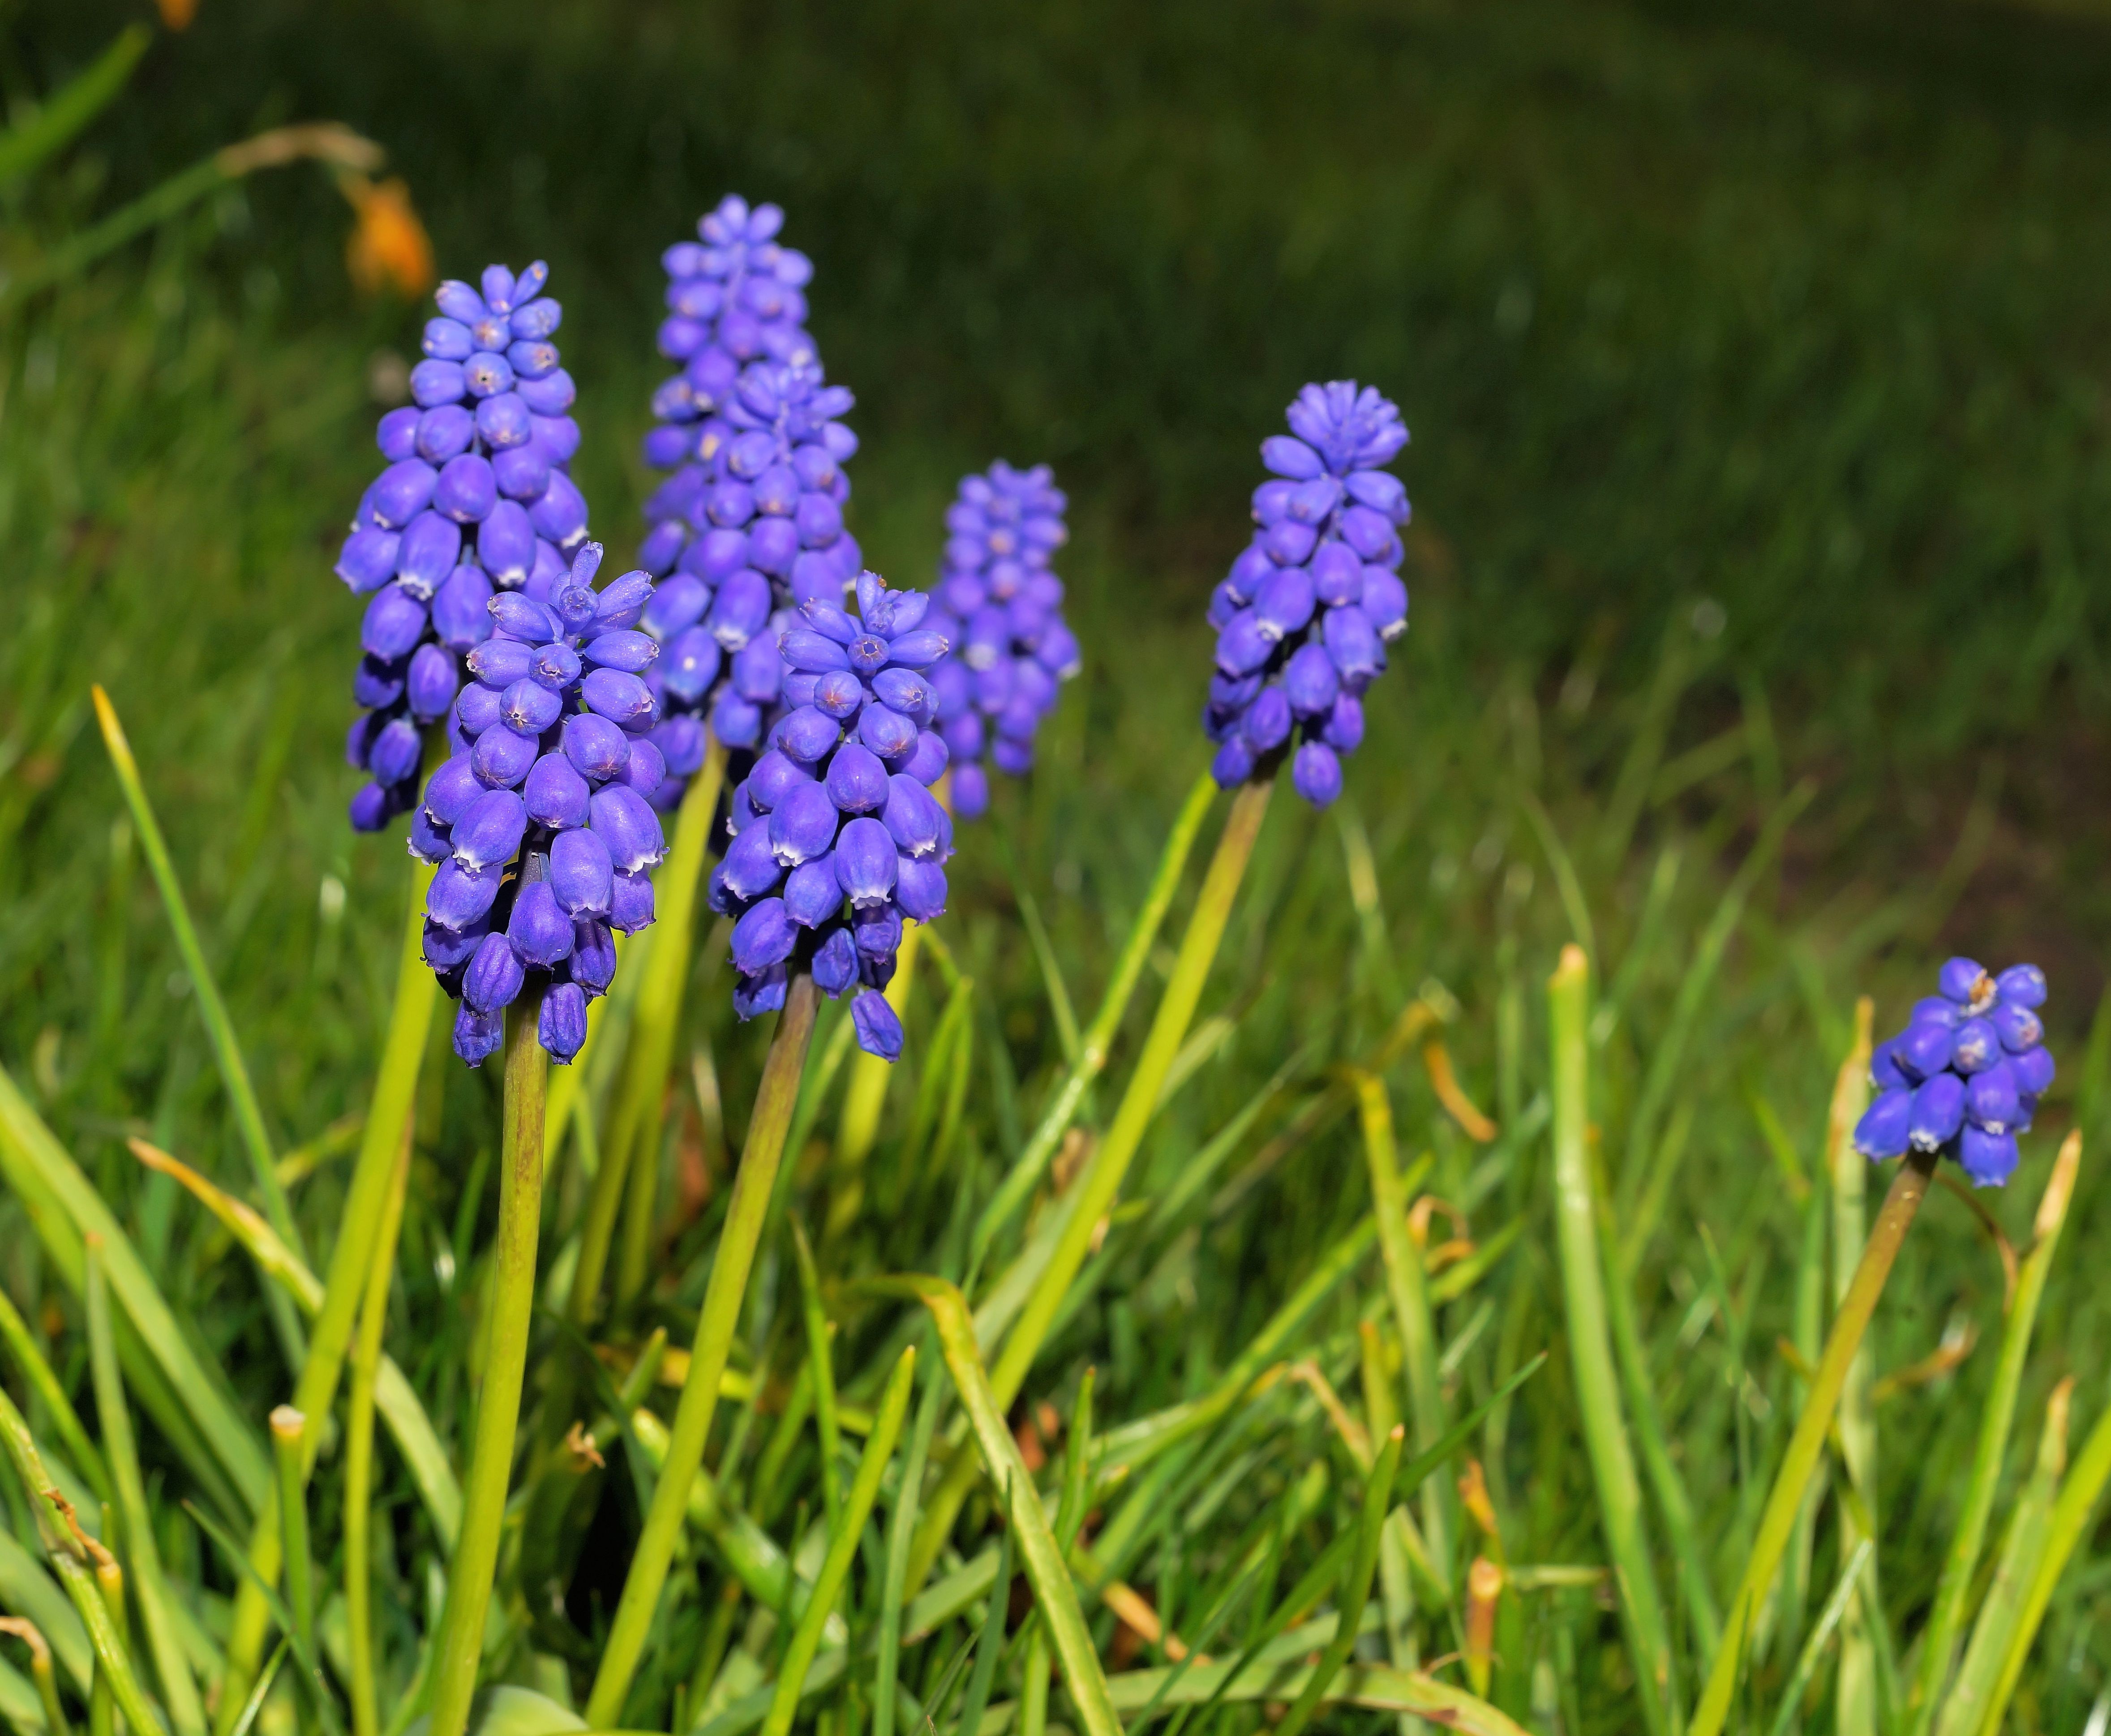
nature, grass, blossom, plant, field, meadow, prairie, flower, purple, bloom, spring, botany, colorful, garden, close, flora, lavender, wildflower, hyacinth, macro photography, flowering plant, land plant, english lavender